Water supply and sanitation in Palestine

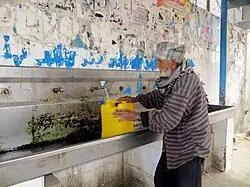
An elderly man fills a water container at a public multi-faucet sink in Khan Younis, Gaza Strip.

In Gaza, desalinated brackish groundwater has become an important source of drinking water. Over 20,000 consumers in over 50% of the Gaza households have installed domestic ‘reverse osmosis’ (RO) units to desalinate water for drinking purposes. The water quality is high, though the water lacks basic minerals. As of January 2014, there were 18 neighborhood desalination plants in the Gaza strip, providing safe drinking water for free to 95,000 people who come to fill their canisters at the plants. 13 of these plants are operated by UNICEF.